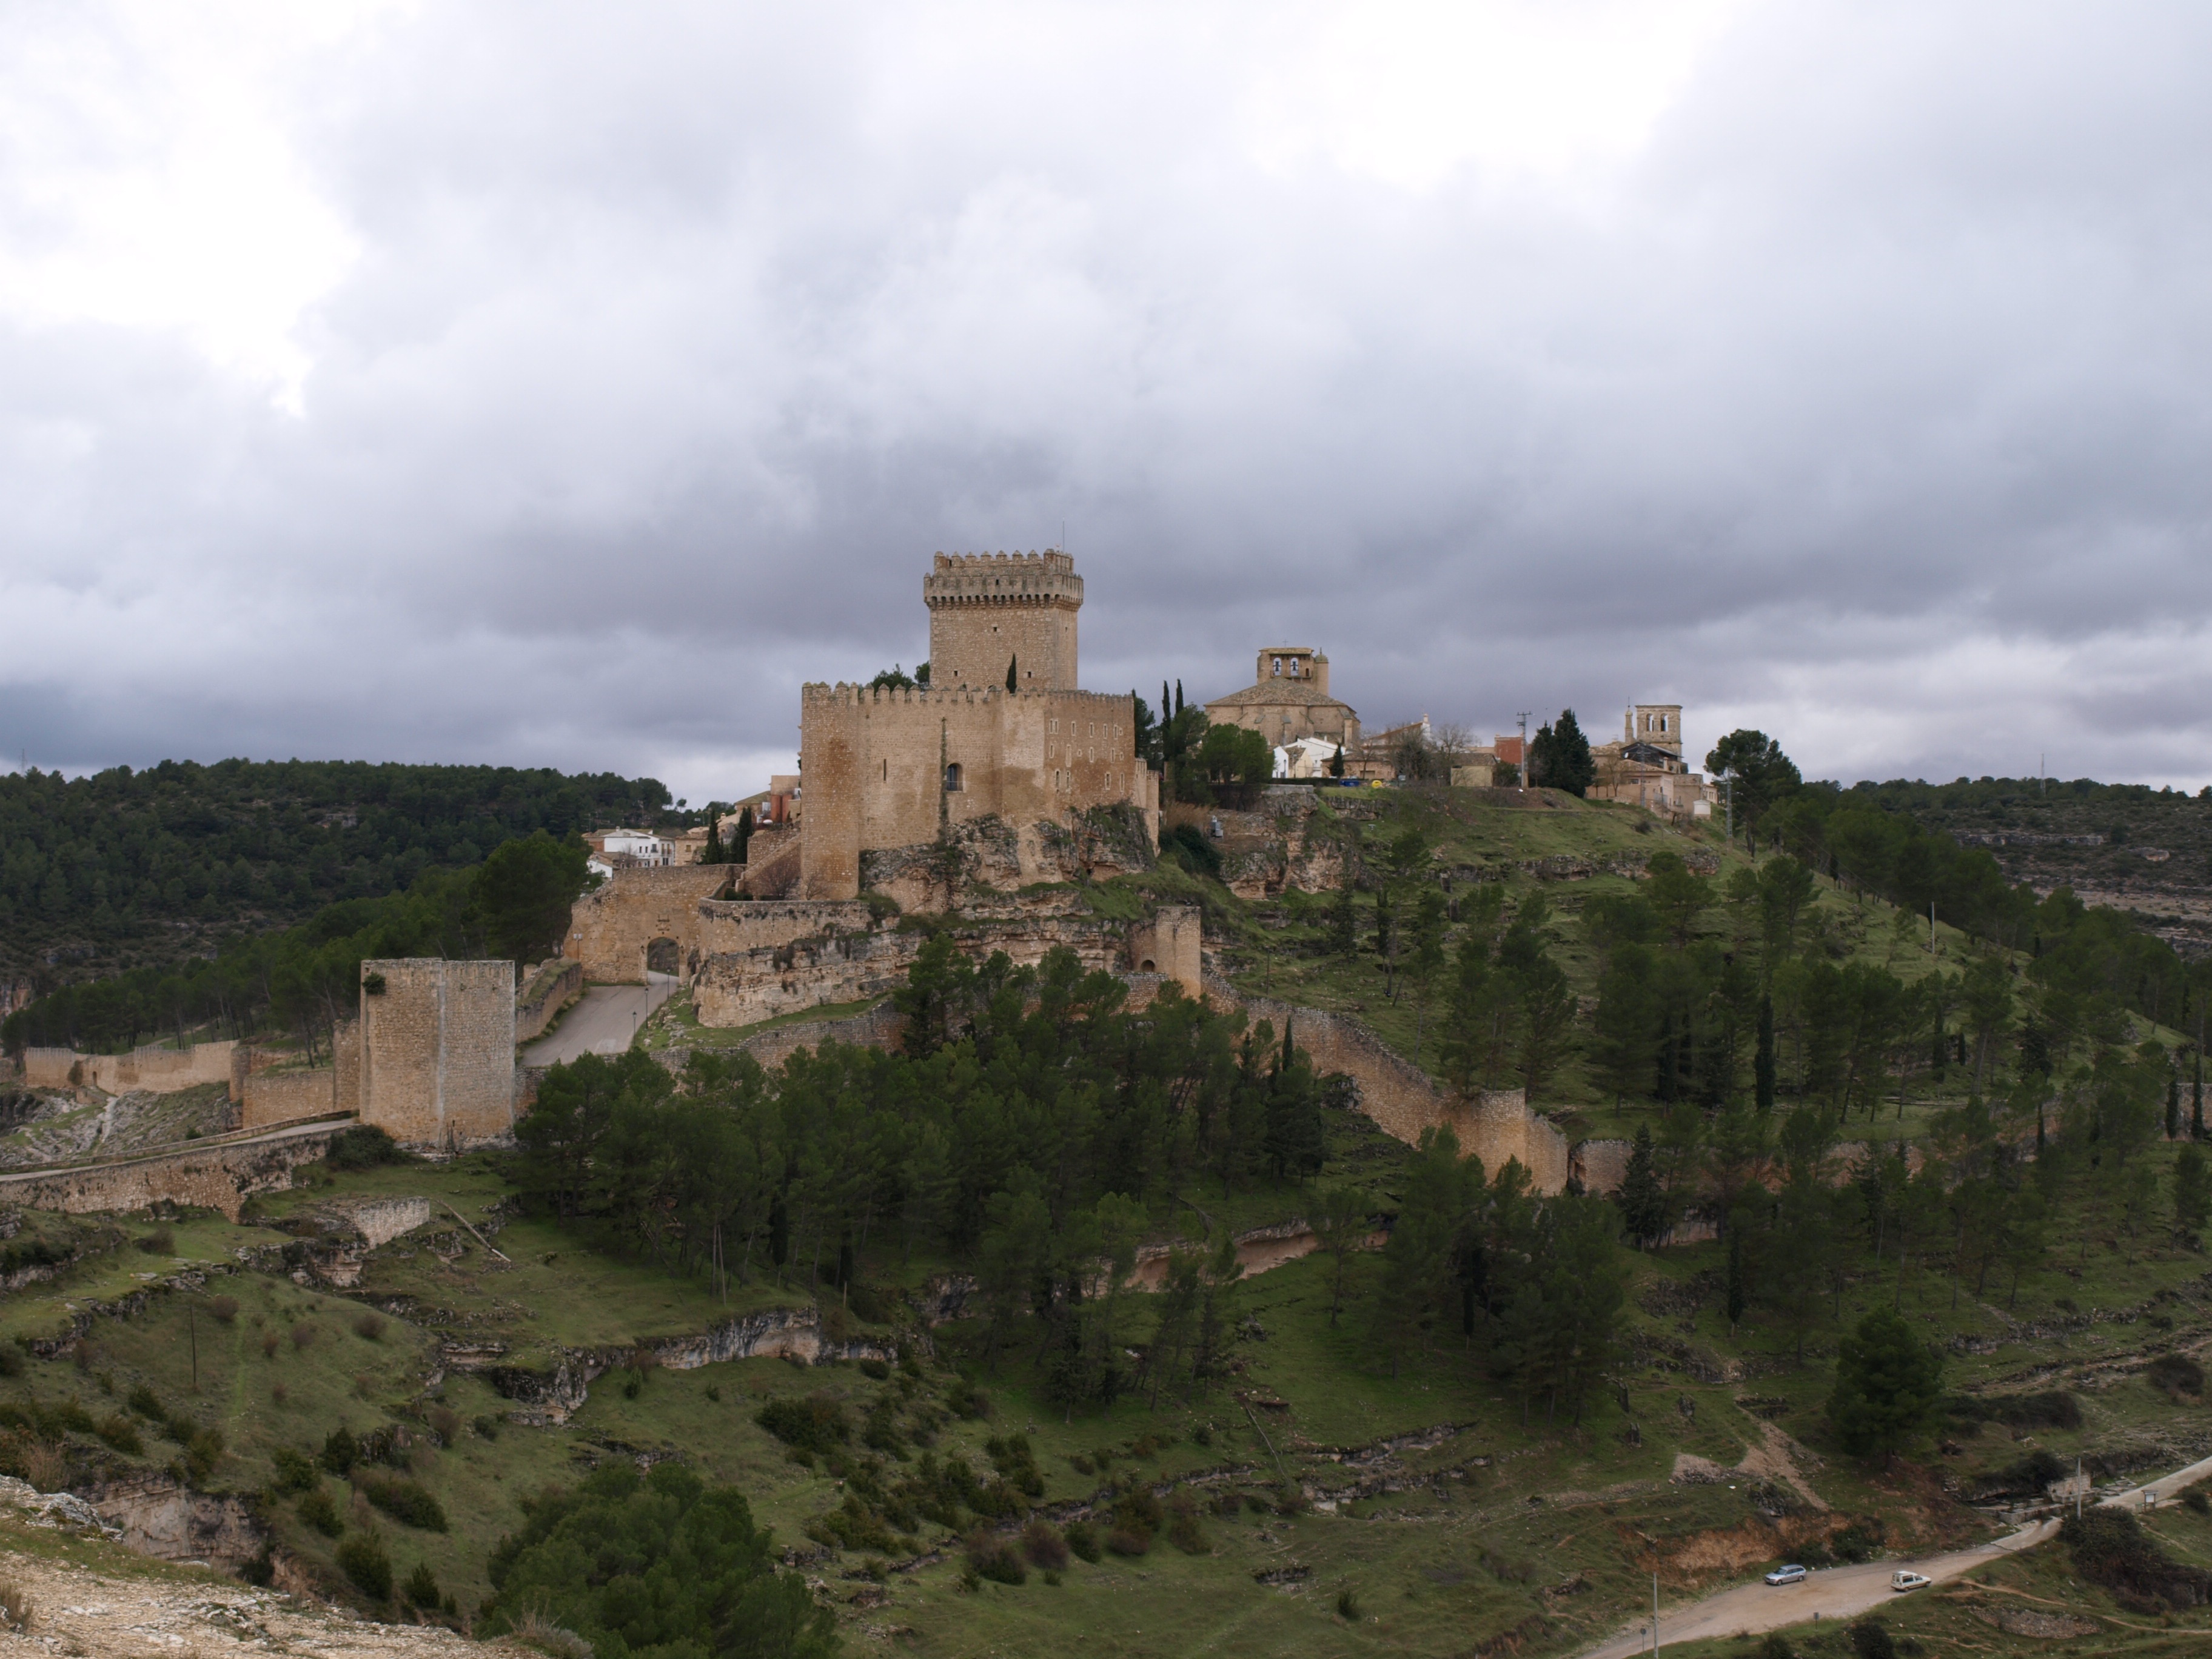
landscape, hill, town, building, chateau, village, castle, landmark, fortification, tourism, terrain, medieval, fortress, ruins, monastery, archaeological site, unesco world heritage site, historic site, ancient history, alarcon